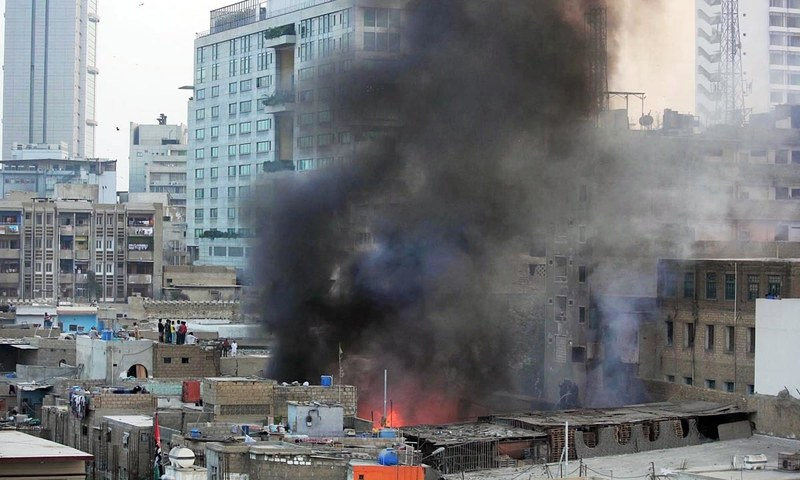
Fire: yes
Smoke: yes